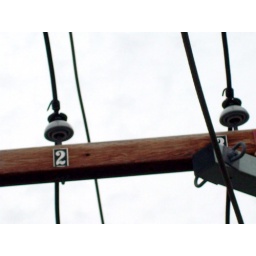
Close up of a pole near the substation. Note the phase numbers on the cross bar.